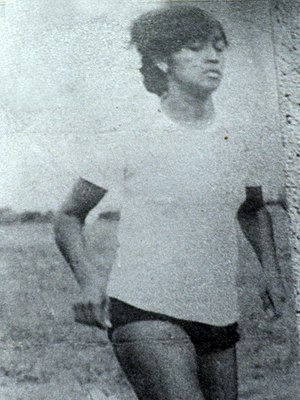
Nicaragua ved OL
Sprinteren Russell Carrero var en af Nicaraguas otte deltagere i sommer-OL 1972. Hun deltog i 100 m løbet.
Nicaragua deltog første gang i olympiske lege under sommer-OL 1968 i Mexico City. De har siden deltaget i alle efterfølgende sommerlege undtaget 1988 i Seoul, som nationen boykottede til støtte for Nordkorea. Nicaragua har aldrig deltaget i vinterlegene og har aldrig vundet nogen olympisk medalje.